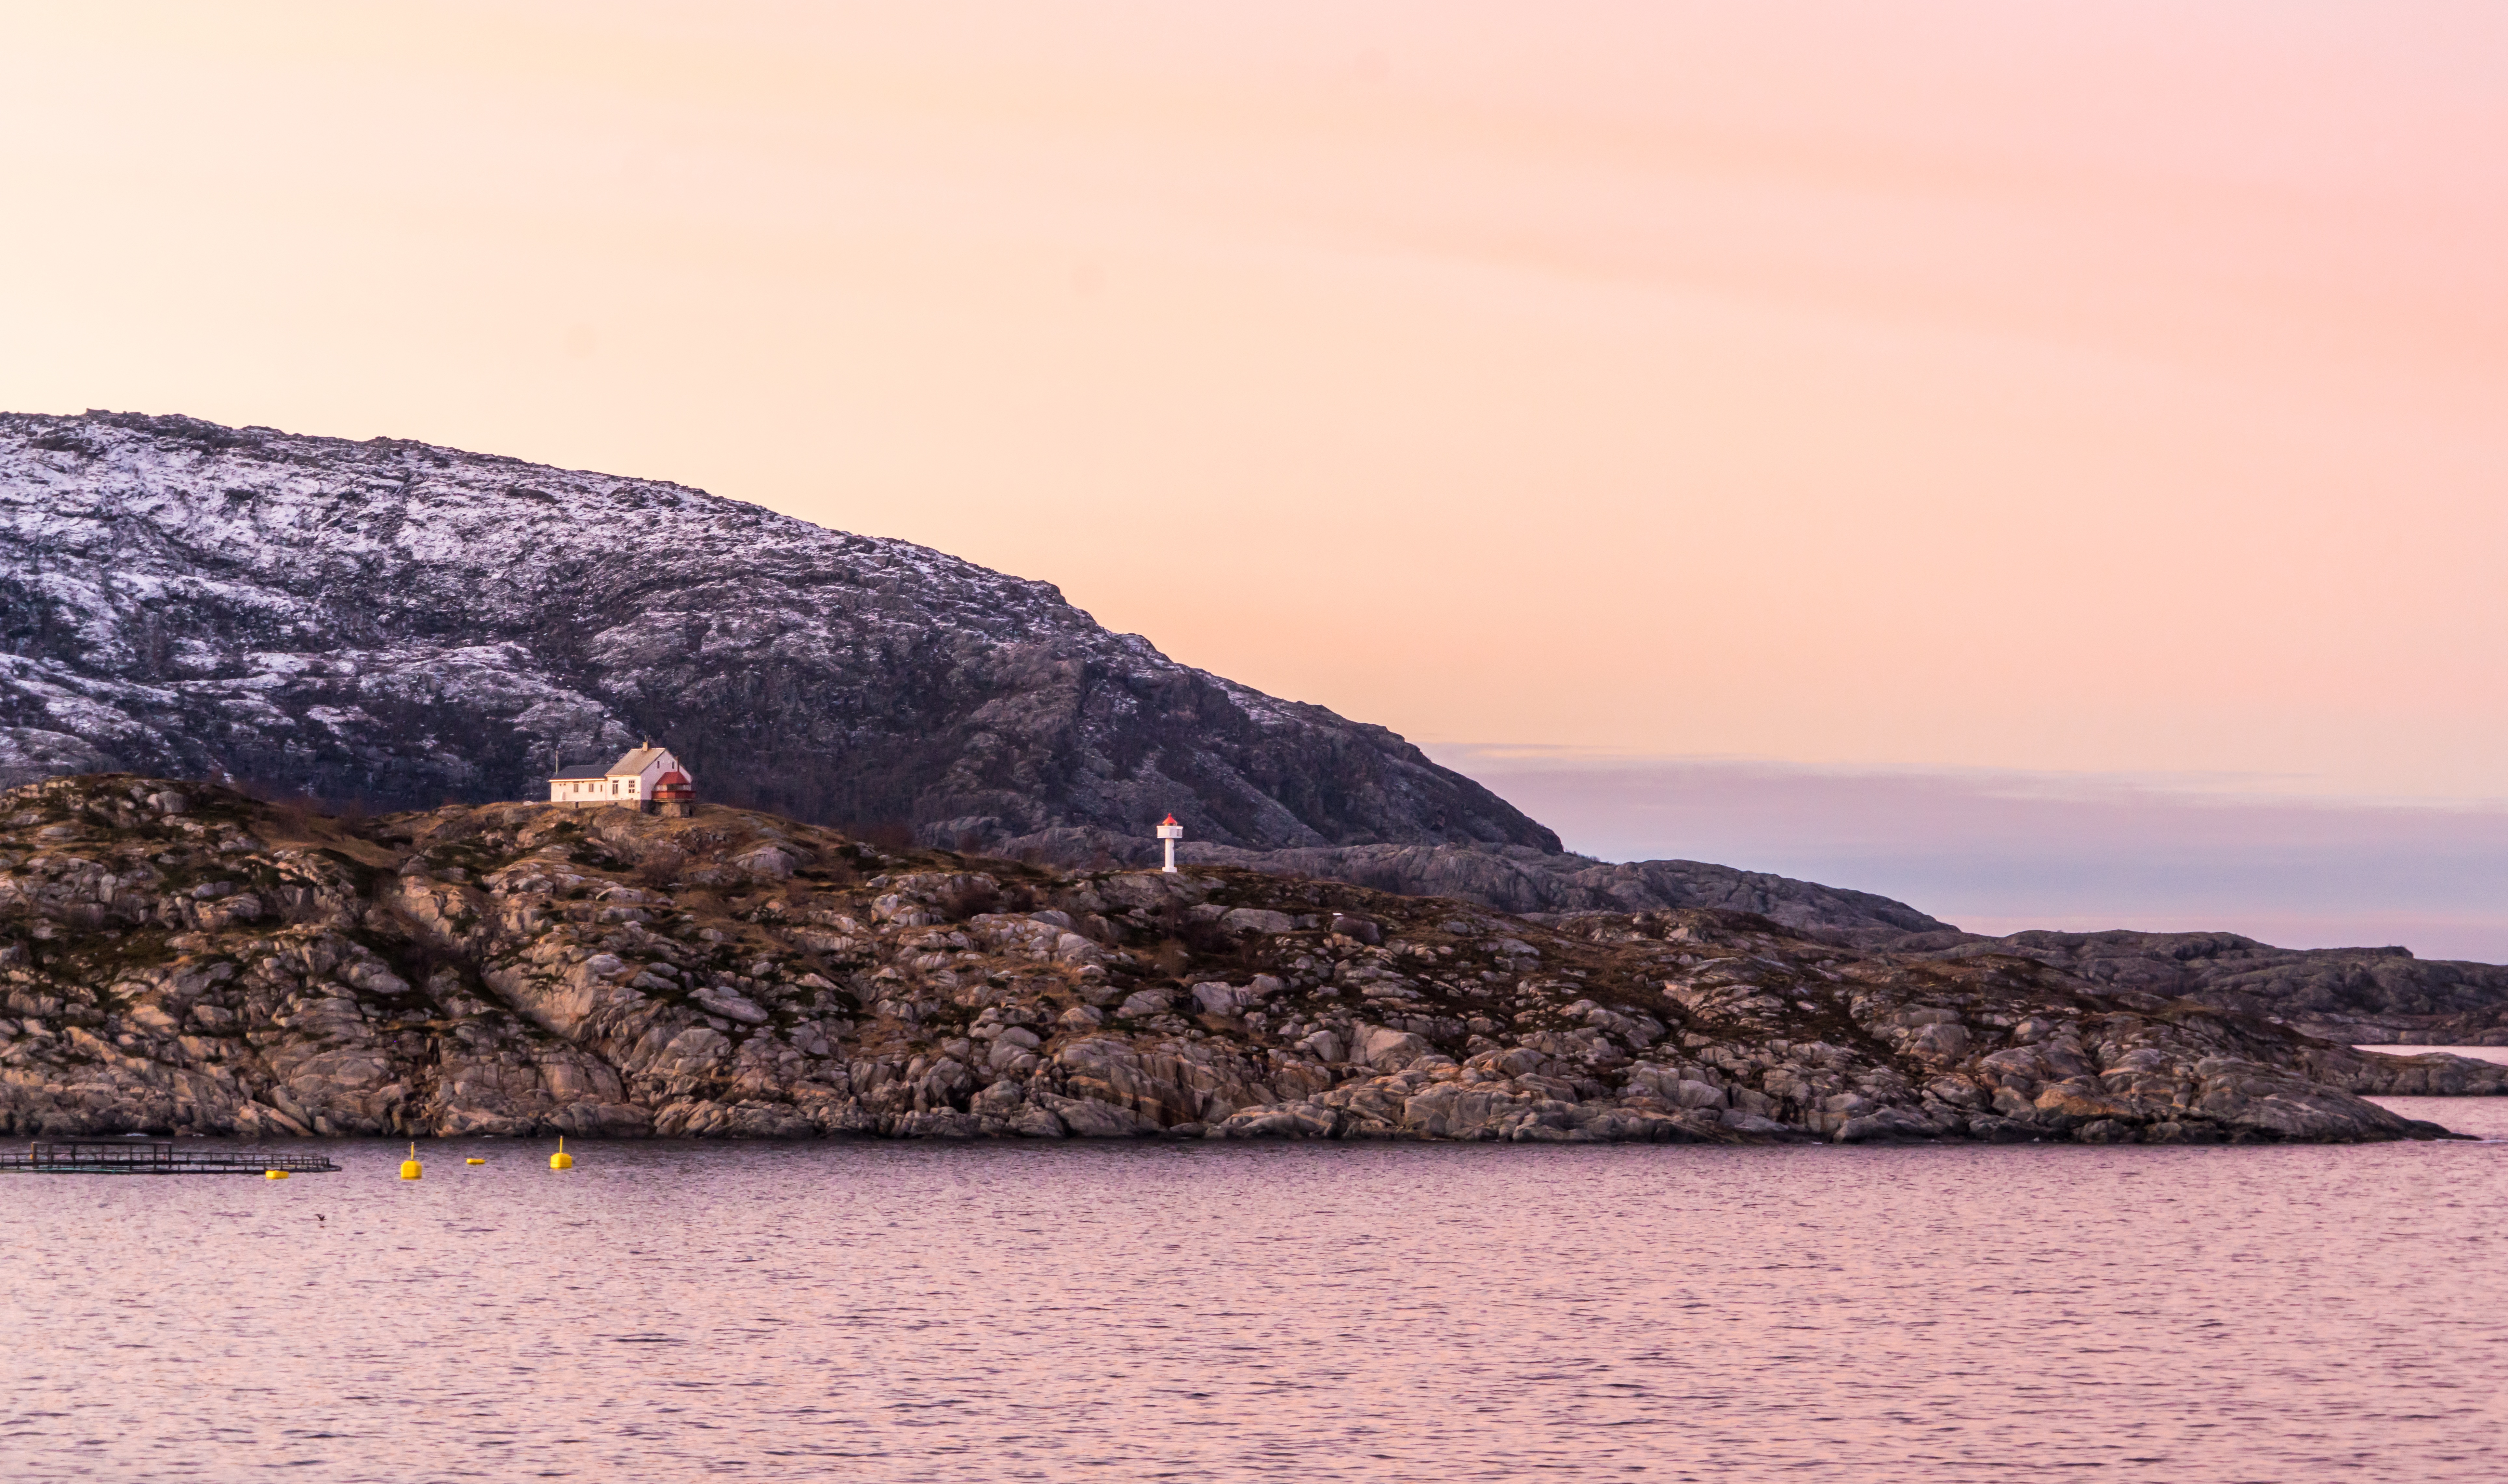
beach, landscape, sea, coast, water, nature, outdoor, rock, ocean, horizon, mountain, architecture, sky, sunrise, sunset, shore, lake, dawn, travel, dusk, europe, cove, scenic, scenery, bay, reservoir, tourism, terrain, body of water, cruise, loch, norway, cape, scandinavia, landform